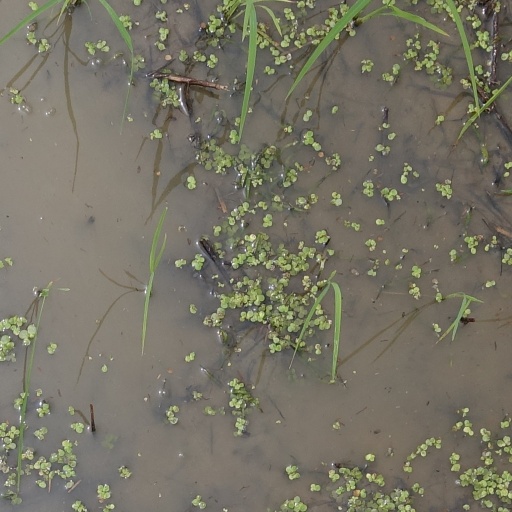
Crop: rice